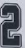
Number: 2